Swapnil Smriti

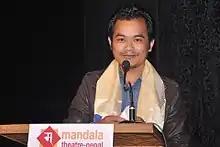
Swapnil Smriti Reciting Poem in 2015

Sanman Chemjong (Nepali: सनमान चेम्जोङ; born 14 November 1981), who writes under the pen name Swapnil Smriti is a Nepali writer from Panchthar, Nepal. He is best known for his literary movement Multicolourism (सामान्य बहुरँगवाद) along with Dharmendra Bikram Nembang. He elevated the realm of postmodern literature to its new height in Nepal with the publication of his first collection of poems entitled Rangai Rangako Bheer (रङ्गै रङ्गको भीर) in 2005 AD.